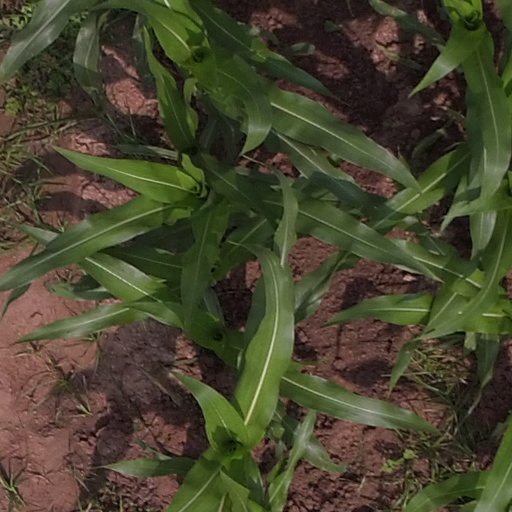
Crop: maize; corn